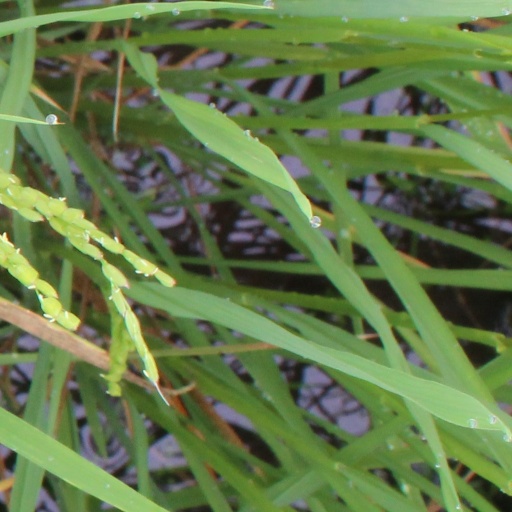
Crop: rice